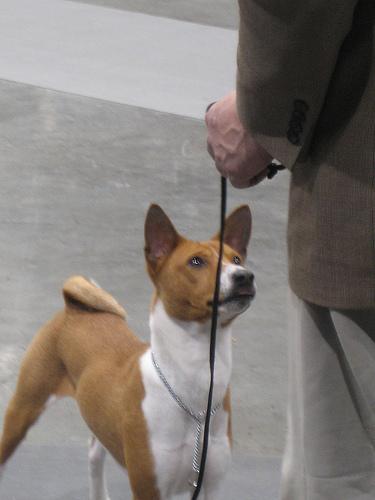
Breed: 243-n000103-basenji